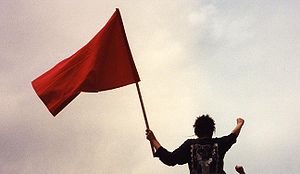
Venstreorienteret
Rødt flag. Madrid 1. maj
Begreberne venstreorienteret eller venstrefløjen bruges i politik som en samlebetegnelse for en meget bred mængde politiske synspunkter og de grupperinger og partier, der støtter dem. Udtrykket er blevet brugt siden den franske revolution. Venstrefløjen er i almindelighed associeret med lighedsorienterede synspunkter og med folkelig eller statslig kontrol over de vigtigste politiske og økonomiske samfundsinstitutioner. Modstykket til venstrefløjen er højrefløjen.